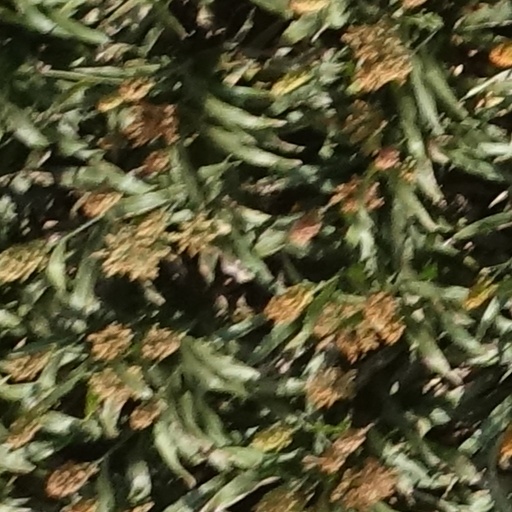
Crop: sorghum